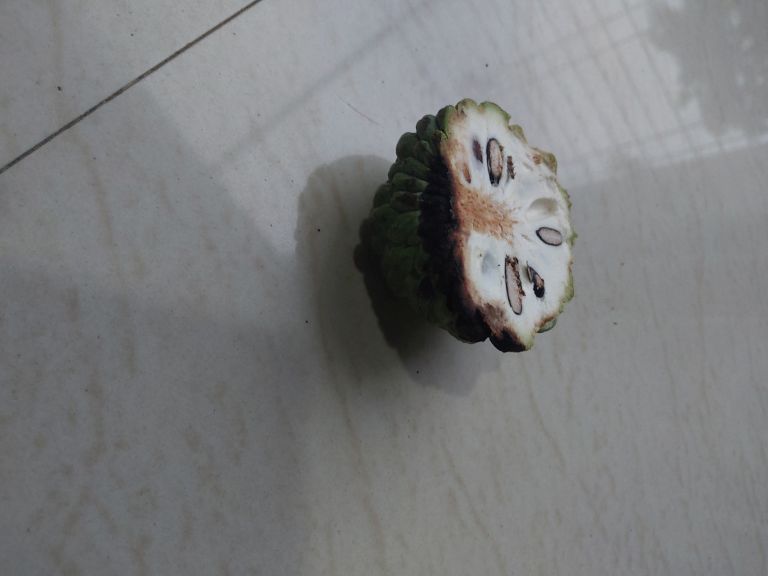
Disease label: Diplodia Rot